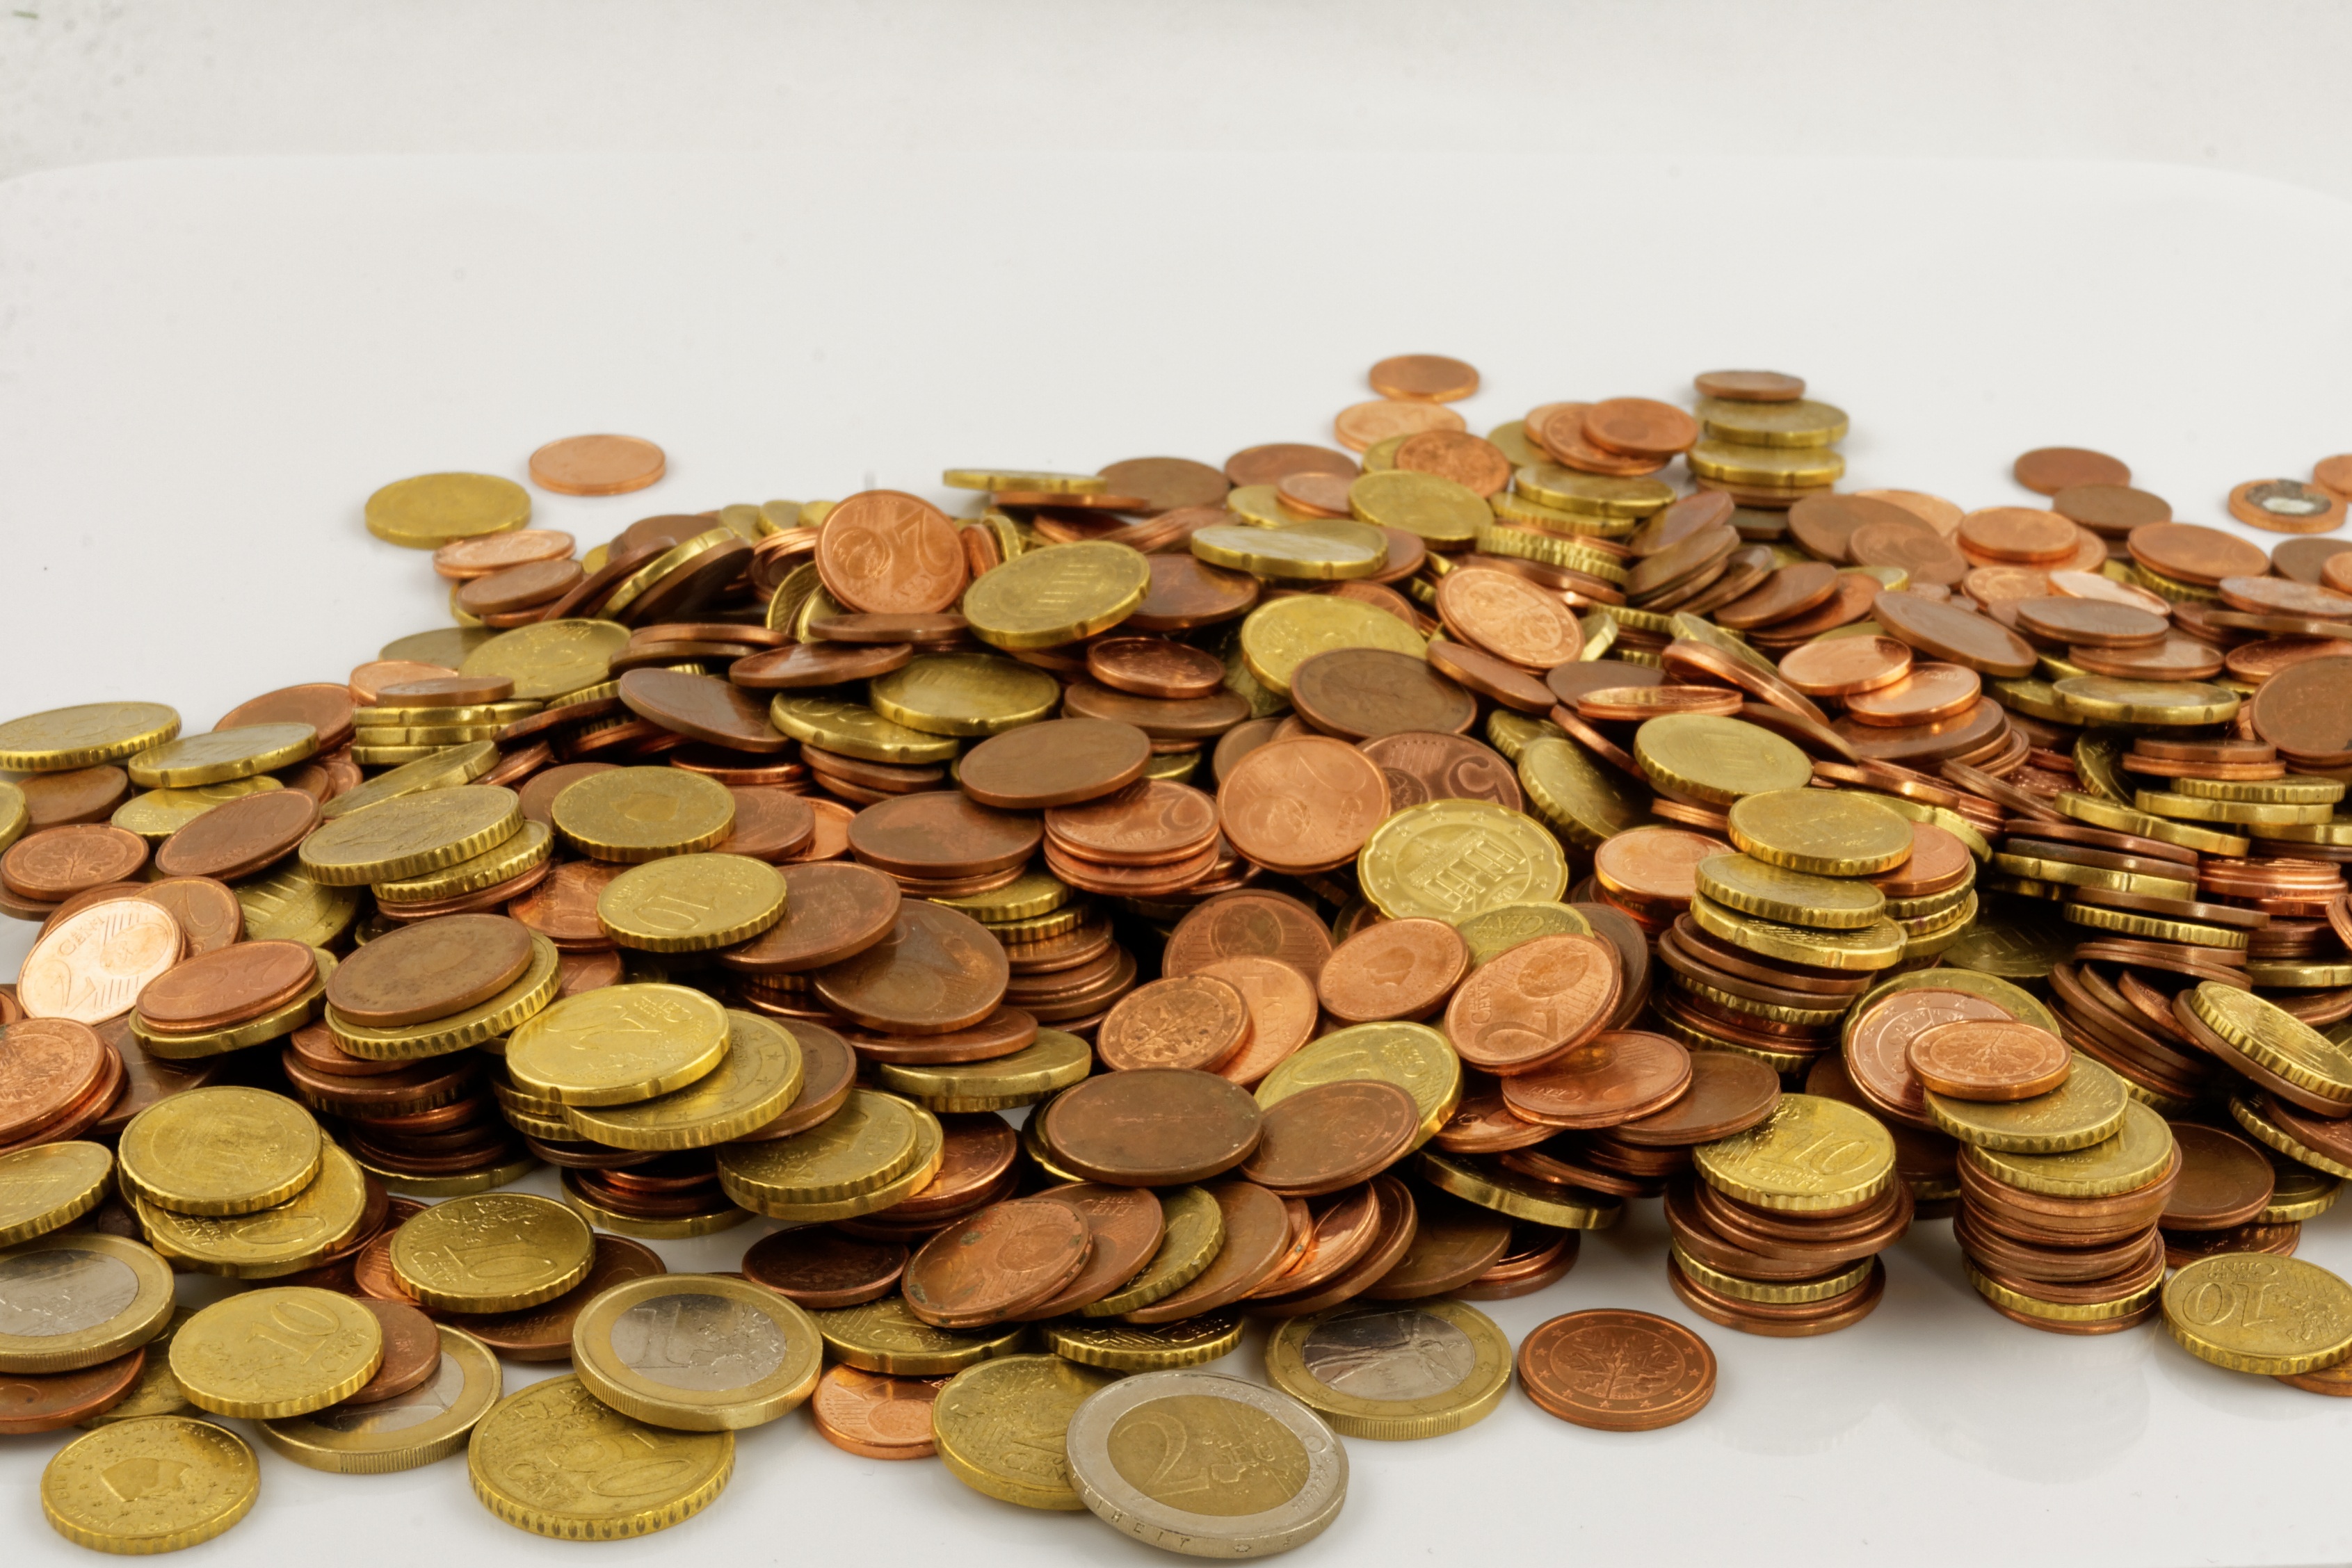
wood, money, close up, cash, currency, euro, coin, save, coins, cent, finance